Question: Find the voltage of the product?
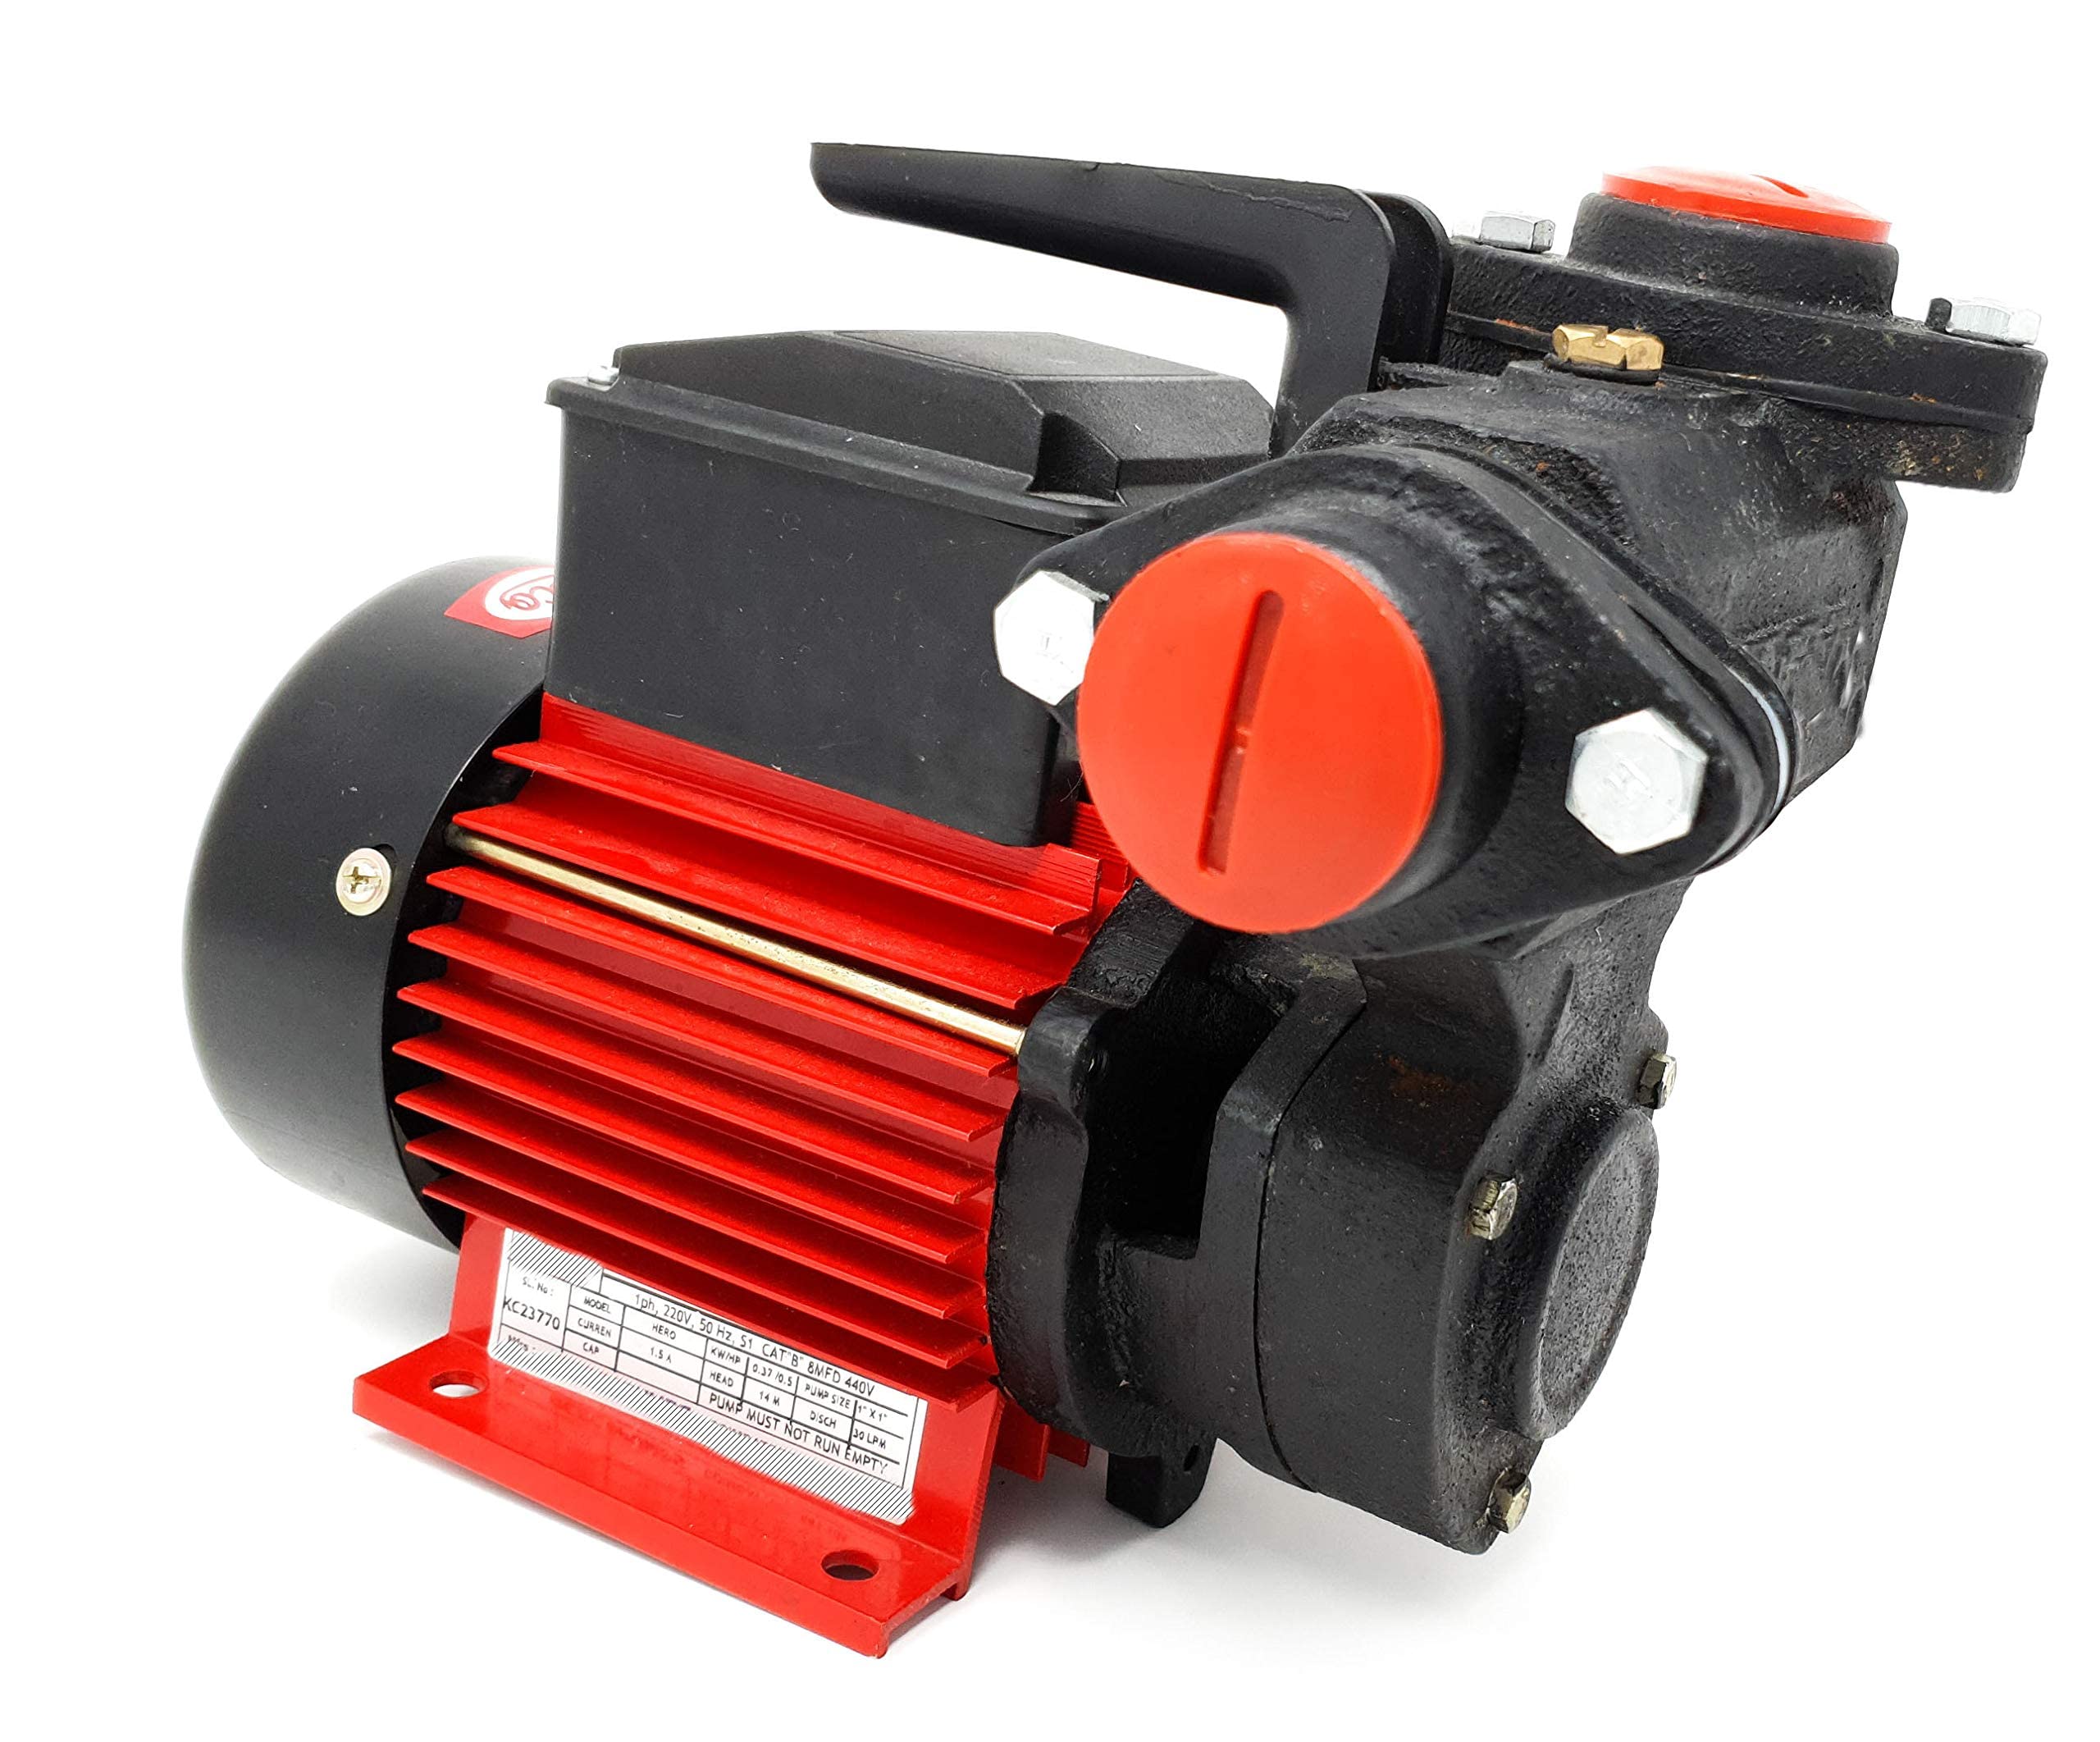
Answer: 220.0 volt